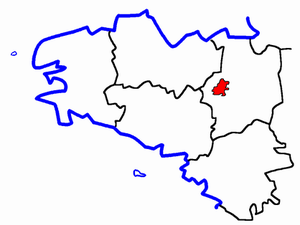
Le canton de Montfort-sur-Meu est un canton français situé dans le département d'Ille-et-Vilaine et la région Bretagne.